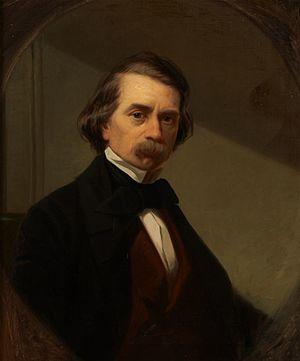
John Mix Stanley est un peintre américain né en 1814 à Canandaigua et mort le 10 avril 1872 à Détroit. Dans la lignée de George Catlin, il parcourut l'Ouest américain et peint de nombreuses toiles représentant les Amérindiens.